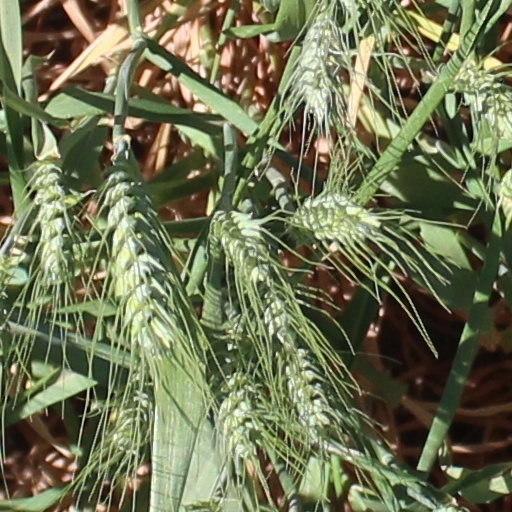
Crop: wheat